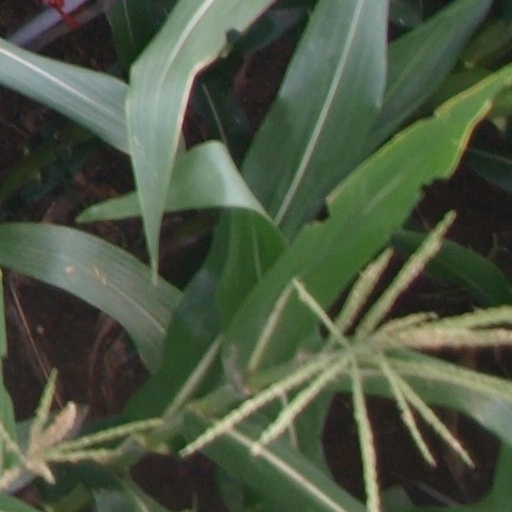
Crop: maize; corn